Tom Tancredo

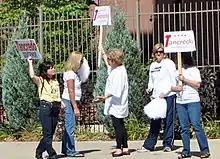
Supporters of Tancredo's gubernatorial bid holding a demonstration in October 2010

Tancredo traces his interest in politics to the eighth grade, when he played Fidel Castro in a class assignment. Tancredo urges America to reject "the siren song of multiculturalism" and depicts Islam as "a civilization bent on destroying ours". In July 2005, Tancredo proposed that America respond to any future terrorist attack by bombing Mecca and other holy sites. In September 2006, when Pope Benedict XVI gave a speech quoting a 14th-century Byzantine emperor who said the prophet Mohammed had brought "things only evil and inhuman", sparking Muslim anger throughout the world, Tancredo urged him not to apologize.